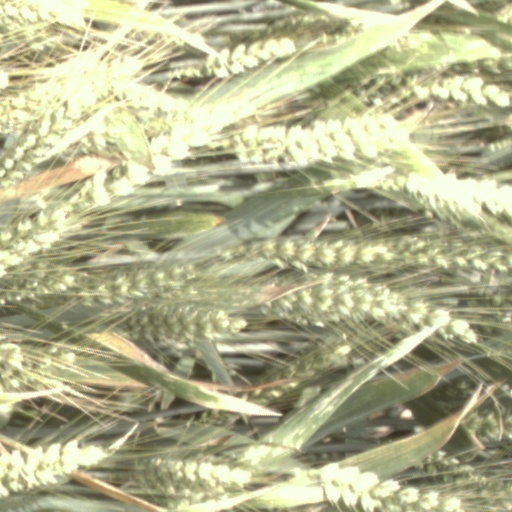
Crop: wheat